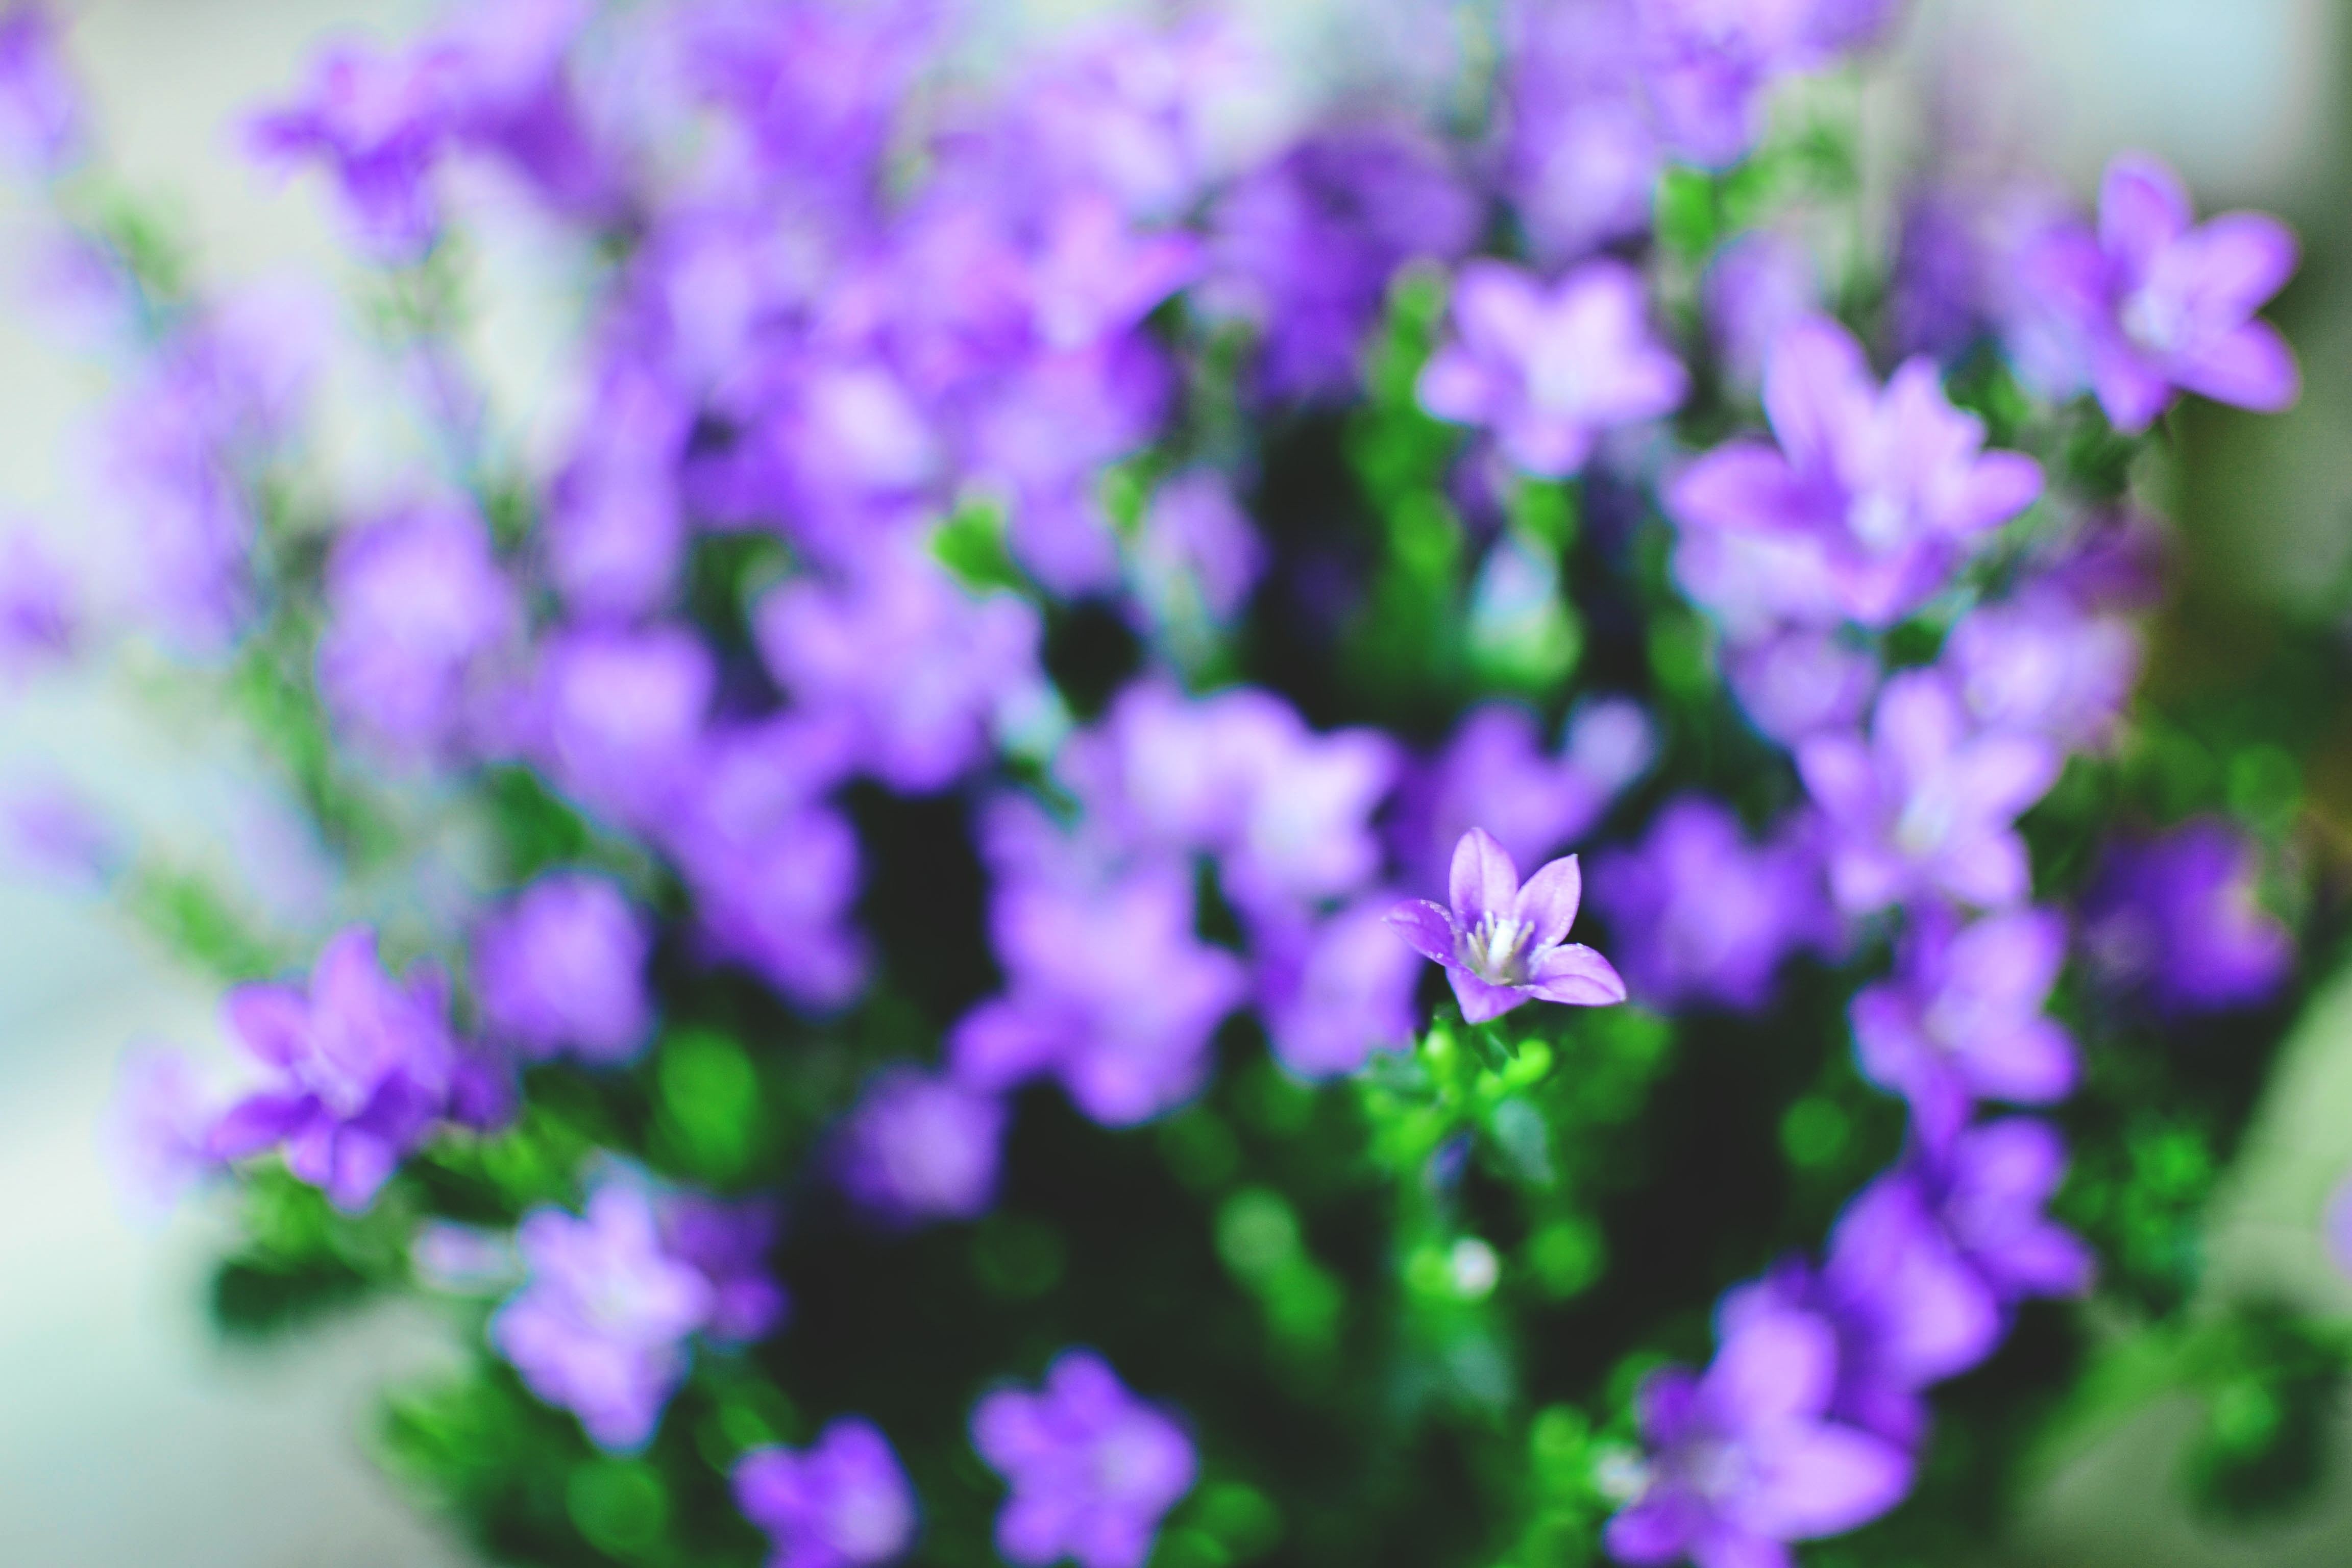
blossom, plant, flower, purple, herb, flora, lavender, wildflower, viola, macro photography, flowering plant, annual plant, land plant, violet family, english lavender